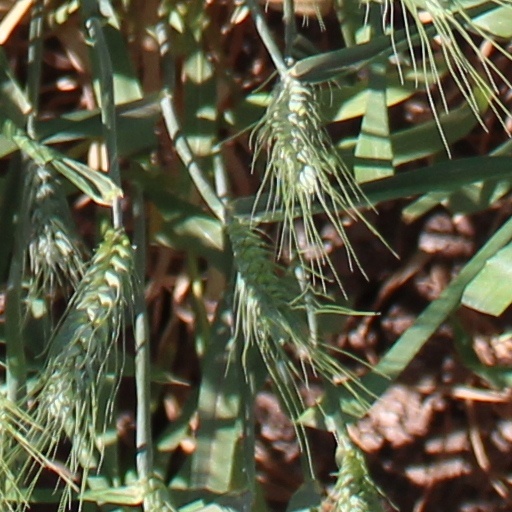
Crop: wheat